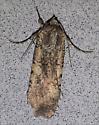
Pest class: cutworms